1987 Pan American Games

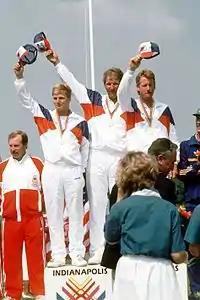
The United States received the most medals. Pictured here is their trap shooting team receiving gold

Coinciding with the Pan American Games was the Indianapolis Museum of Art exhibition "Art of the Fantastic: Latin America, 1920–1987". The exhibition presented 125 works by artists from a variety of nations, including Argentina, Brazil, Chile, Colombia, Cuba, Mexico, Nicaragua, Peru, Puerto Rico, the United States, Uruguay, and Venezuela. Well-known artists such as Frida Kahlo and Roberto Matta were featured, as well as artists who had never exhibited outside their native country. The show was the first large-scale presentation of 20th-century Latin American art in the U.S. in over 20 years and was the museum's first contemporary exhibition to travel.